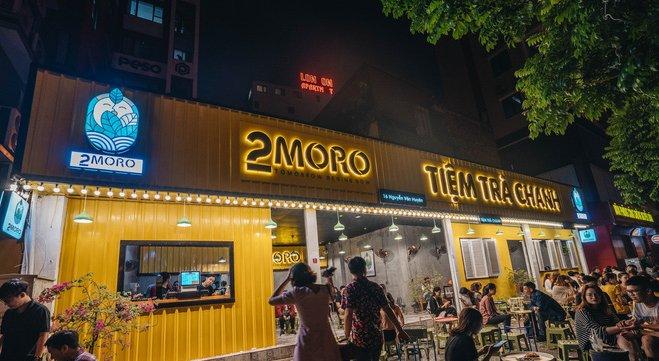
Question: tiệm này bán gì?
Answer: tiệm này bán trà chanh